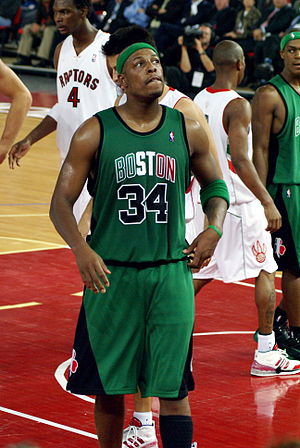
Paul Pierce
Paul Anthony Pierce er en amerikansk basketballspiller.